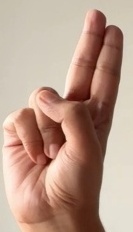
ASL sign: U